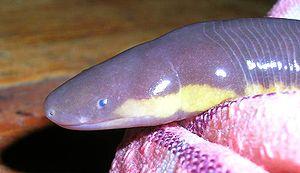
Les Ichthyophiidae sont une famille de gymnophiones. Elle a été créée par Edward Harrison Taylor en 1968.
Cette page a pour objet de présenter un arbre phylogénétique des Lissamphibia, c'est-à-dire un cladogramme mettant en lumière les relations de parenté existant entre leurs différents groupes, telles que les dernières analyses reconnues les proposent. Ce n'est qu'une possibilité, et les principaux débats qui subsistent au sein de la communauté scientifique sont brièvement présentés ci-dessous, avant la bibliographie.
Ichthyophis est un genre de gymnophiones de la famille des Ichthyophiidae.